2011 Nottingham City Council election

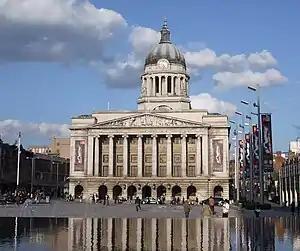
Nottingham Council House

The 2011 elections to Nottingham City Council were held on 5 May 2011 to elect all 55 members to the council.